Robert Barrable

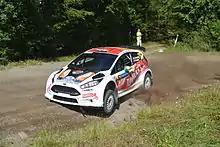
Barrable at 2013 Rally Finland

Robert Barrable (born 1 September 1987) is an Irish rally driver. He is racing in the WRC-2 since the 2013 season. He has also raced in the Intercontinental Rally Challenge and the European Rally Championship.